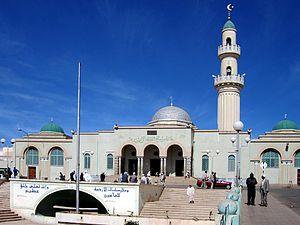
La Grande Mosquée d'Asmara est une mosquée située sur l'avenue Harnet à Asmara, la capitale de l'Érythrée. La mosquée est considérée comme l'un des trois édifices religieux importants de la ville, avec la Église Notre-Dame-du-Rosaire d'Asmara et la cathédrale copte Enda Mariam.